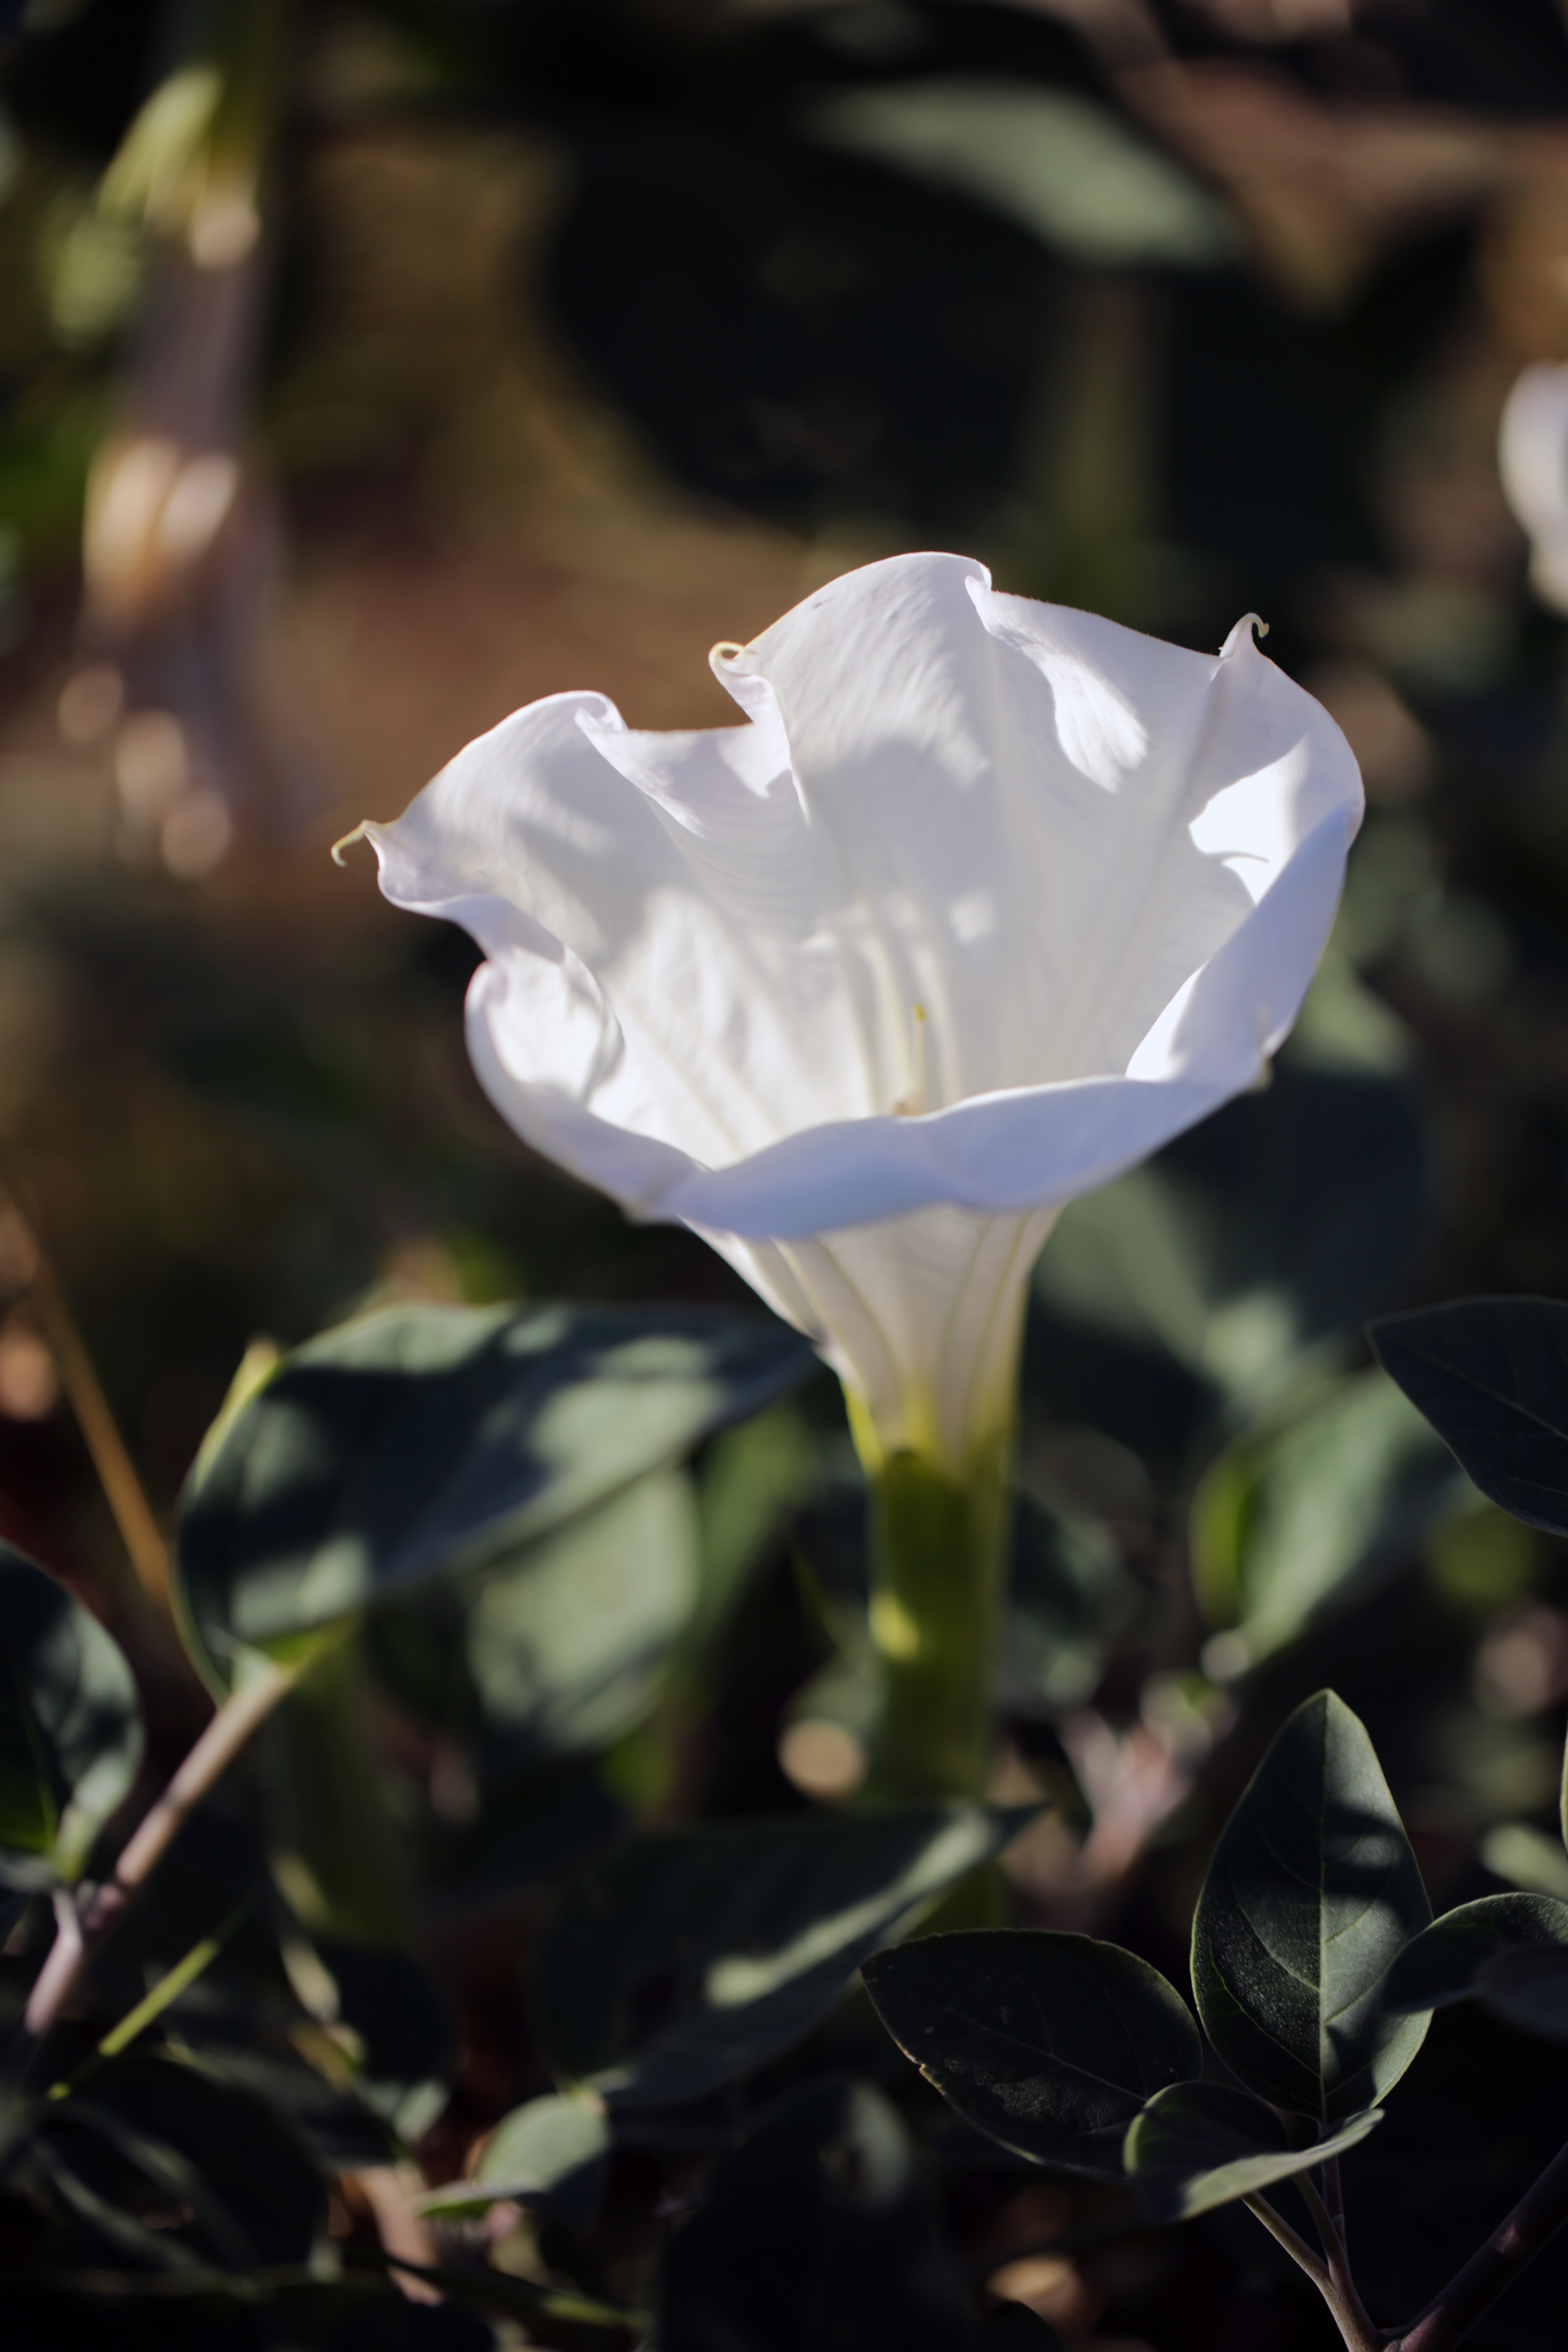
nature, outdoor, blossom, plant, leaf, flower, petal, botany, flora, wildflower, close up, soleil, herbst, automne, lumiere, solanaces, datura, plantepubescente, gegenlicht, alcalodes, macro photography, flowering plant, land plant